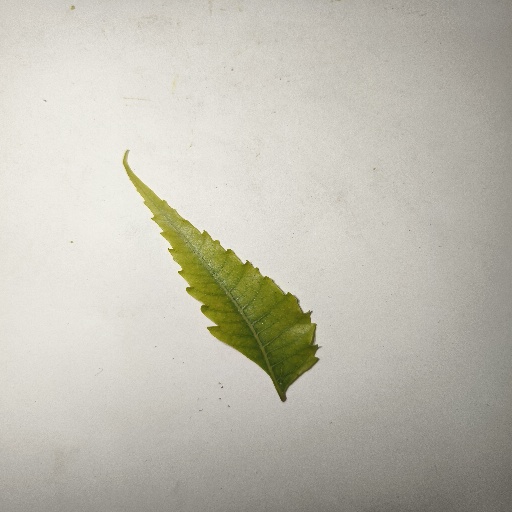
Species: Neem
Leaf condition: Yellow Leaf